Suncorp Bank

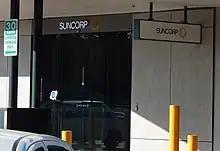
A Suncorp branch located at Stockland Rockhampton, 2022

Suncorp Bank serves its customers through its retail branch network, call centres, and mobile lenders. Customers can access their banking information via Internet Banking, Telephone Banking or using the Mobile App.